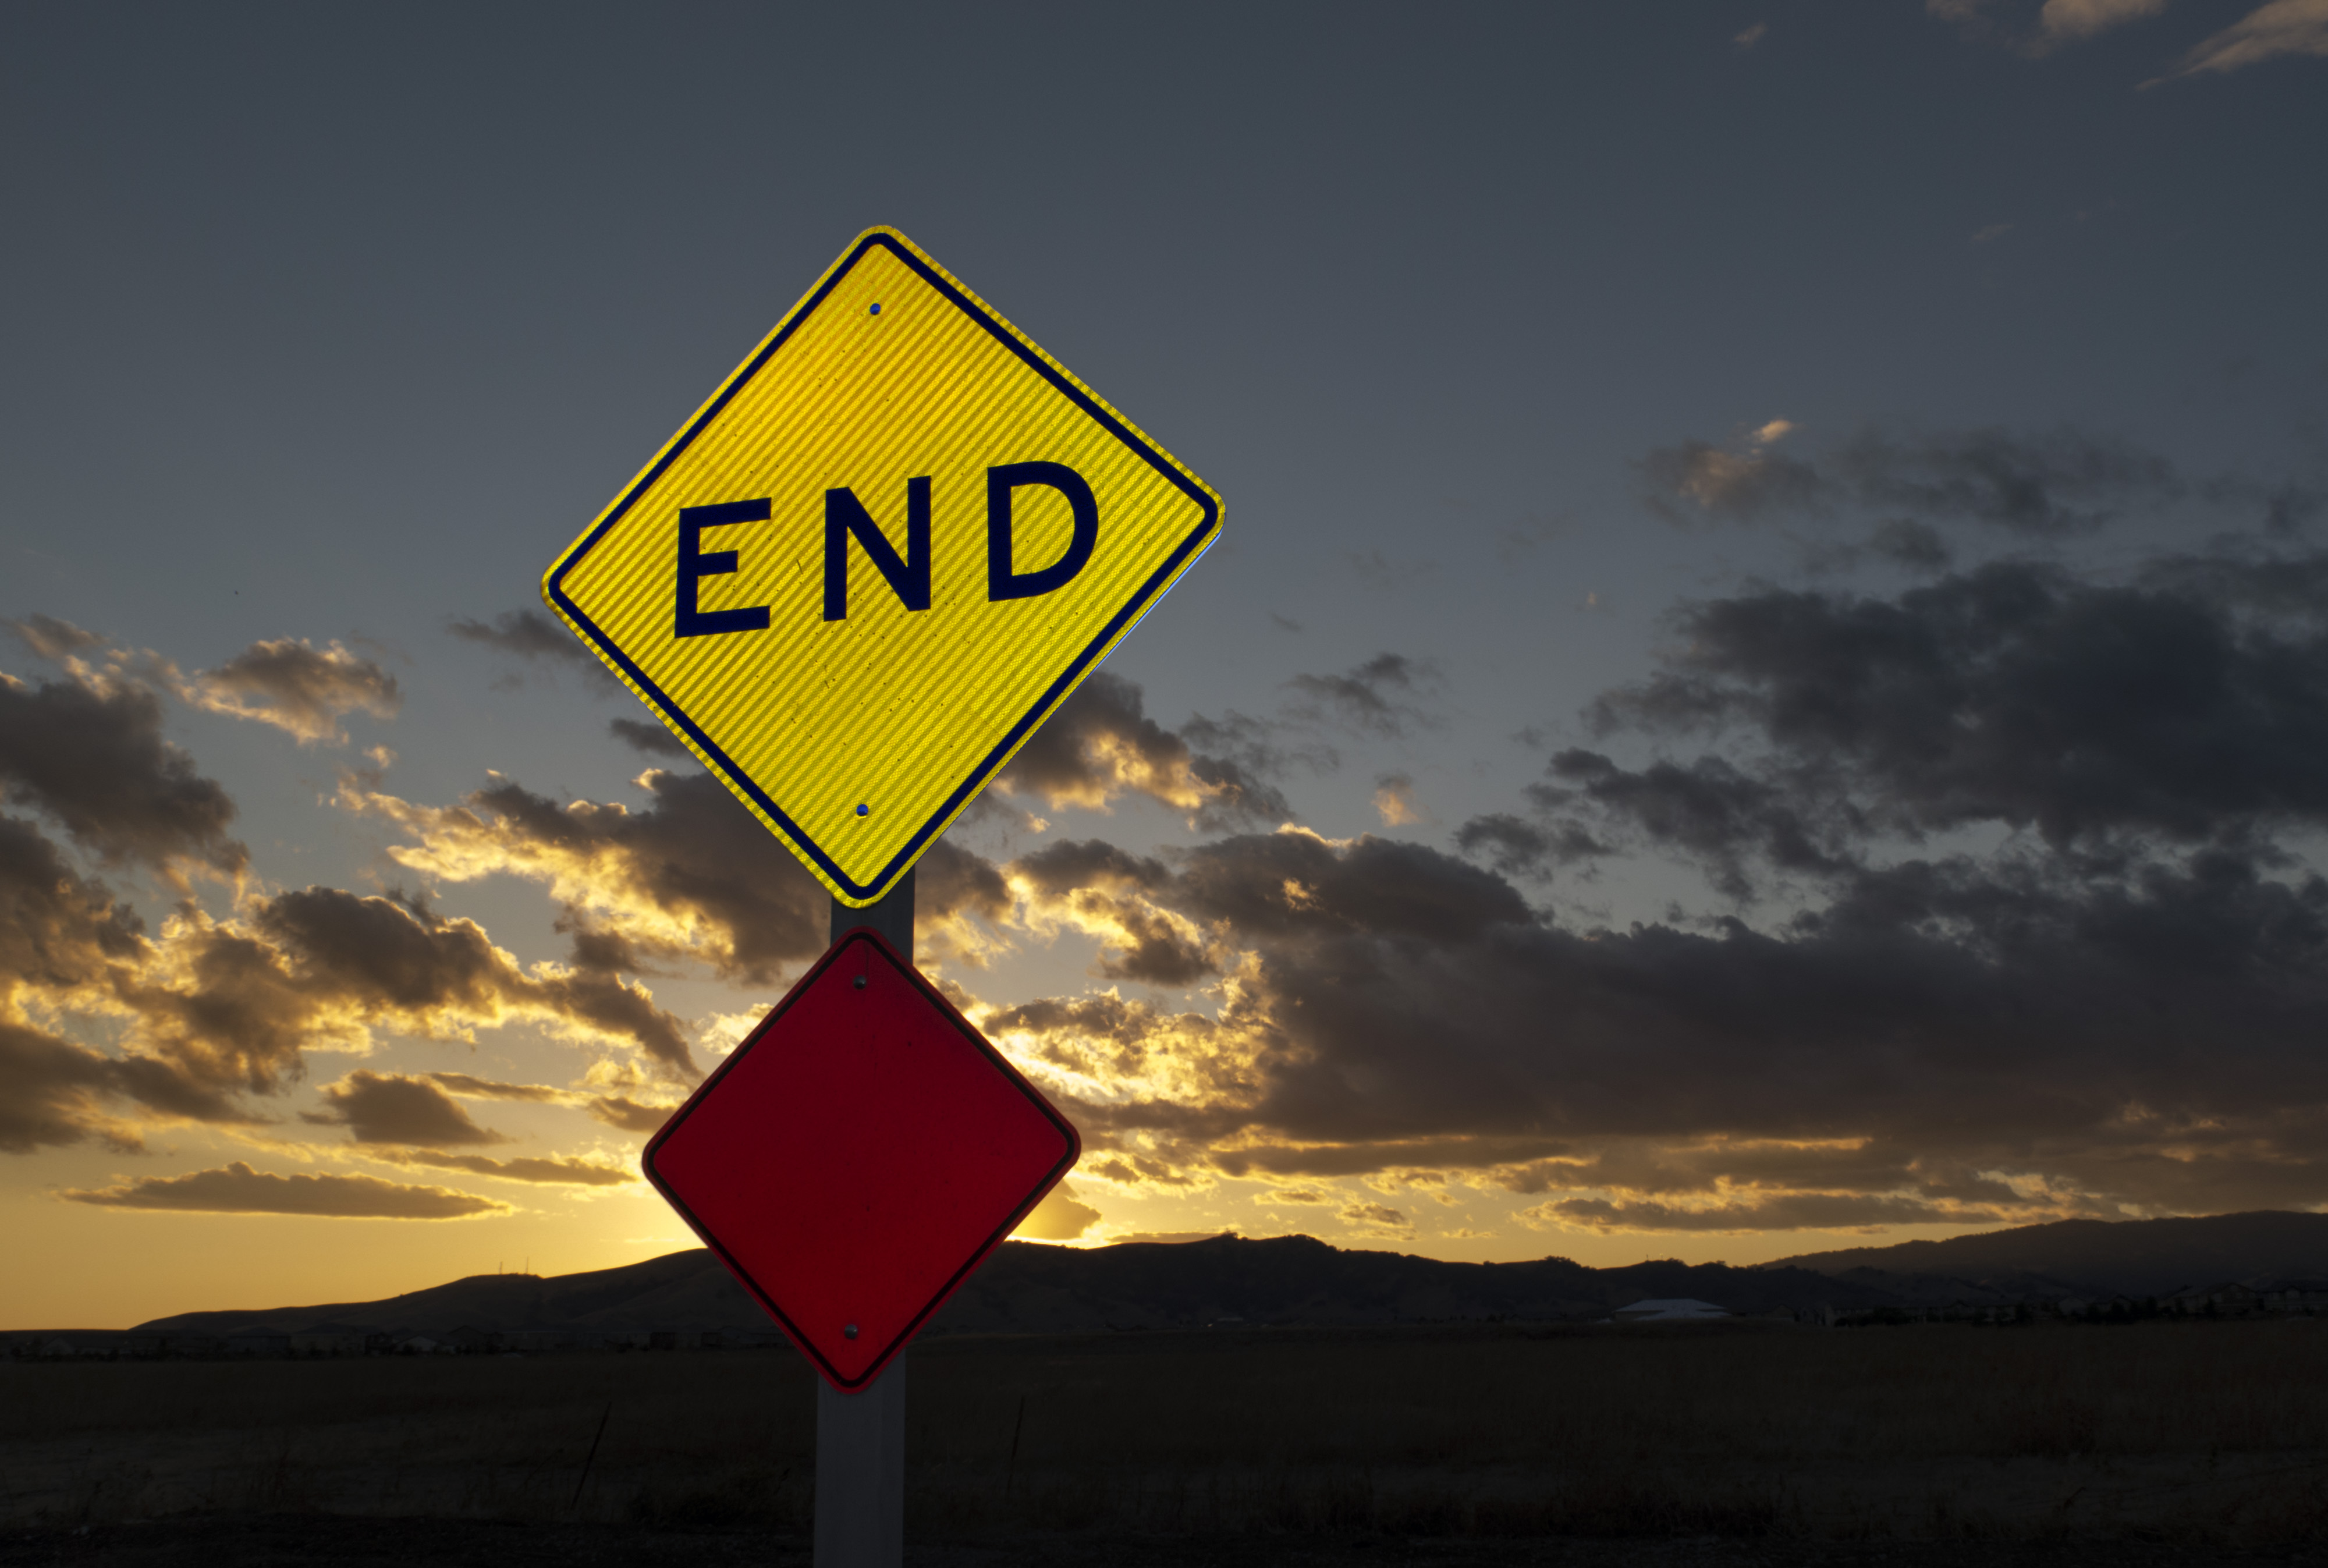
horizon, light, cloud, sky, sun, sunrise, sunset, night, sunlight, morning, dawn, dusk, sign, evening, reflection, street light, yellow, lighting, 2015, end, 365, solanocounty, 3652015imstillstanding, deadendstreet, atmosphere of earth